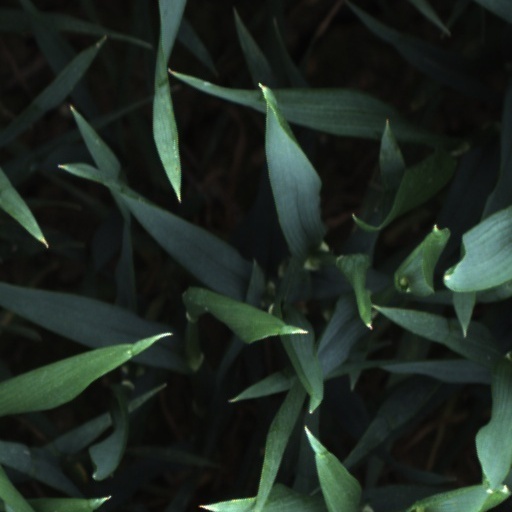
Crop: wheat